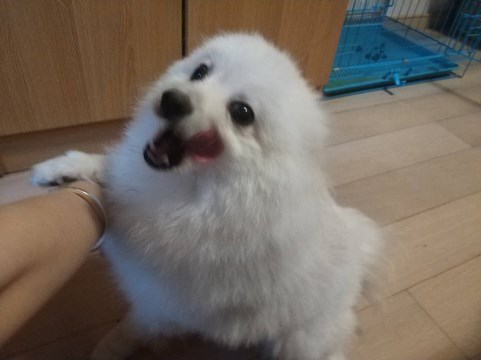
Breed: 1936-n000005-Pomeranian